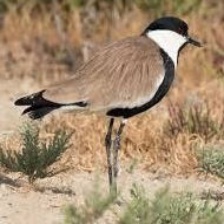
Species: ANDEAN LAPWING
Scientific name: VANELLUS RESPLENDENS